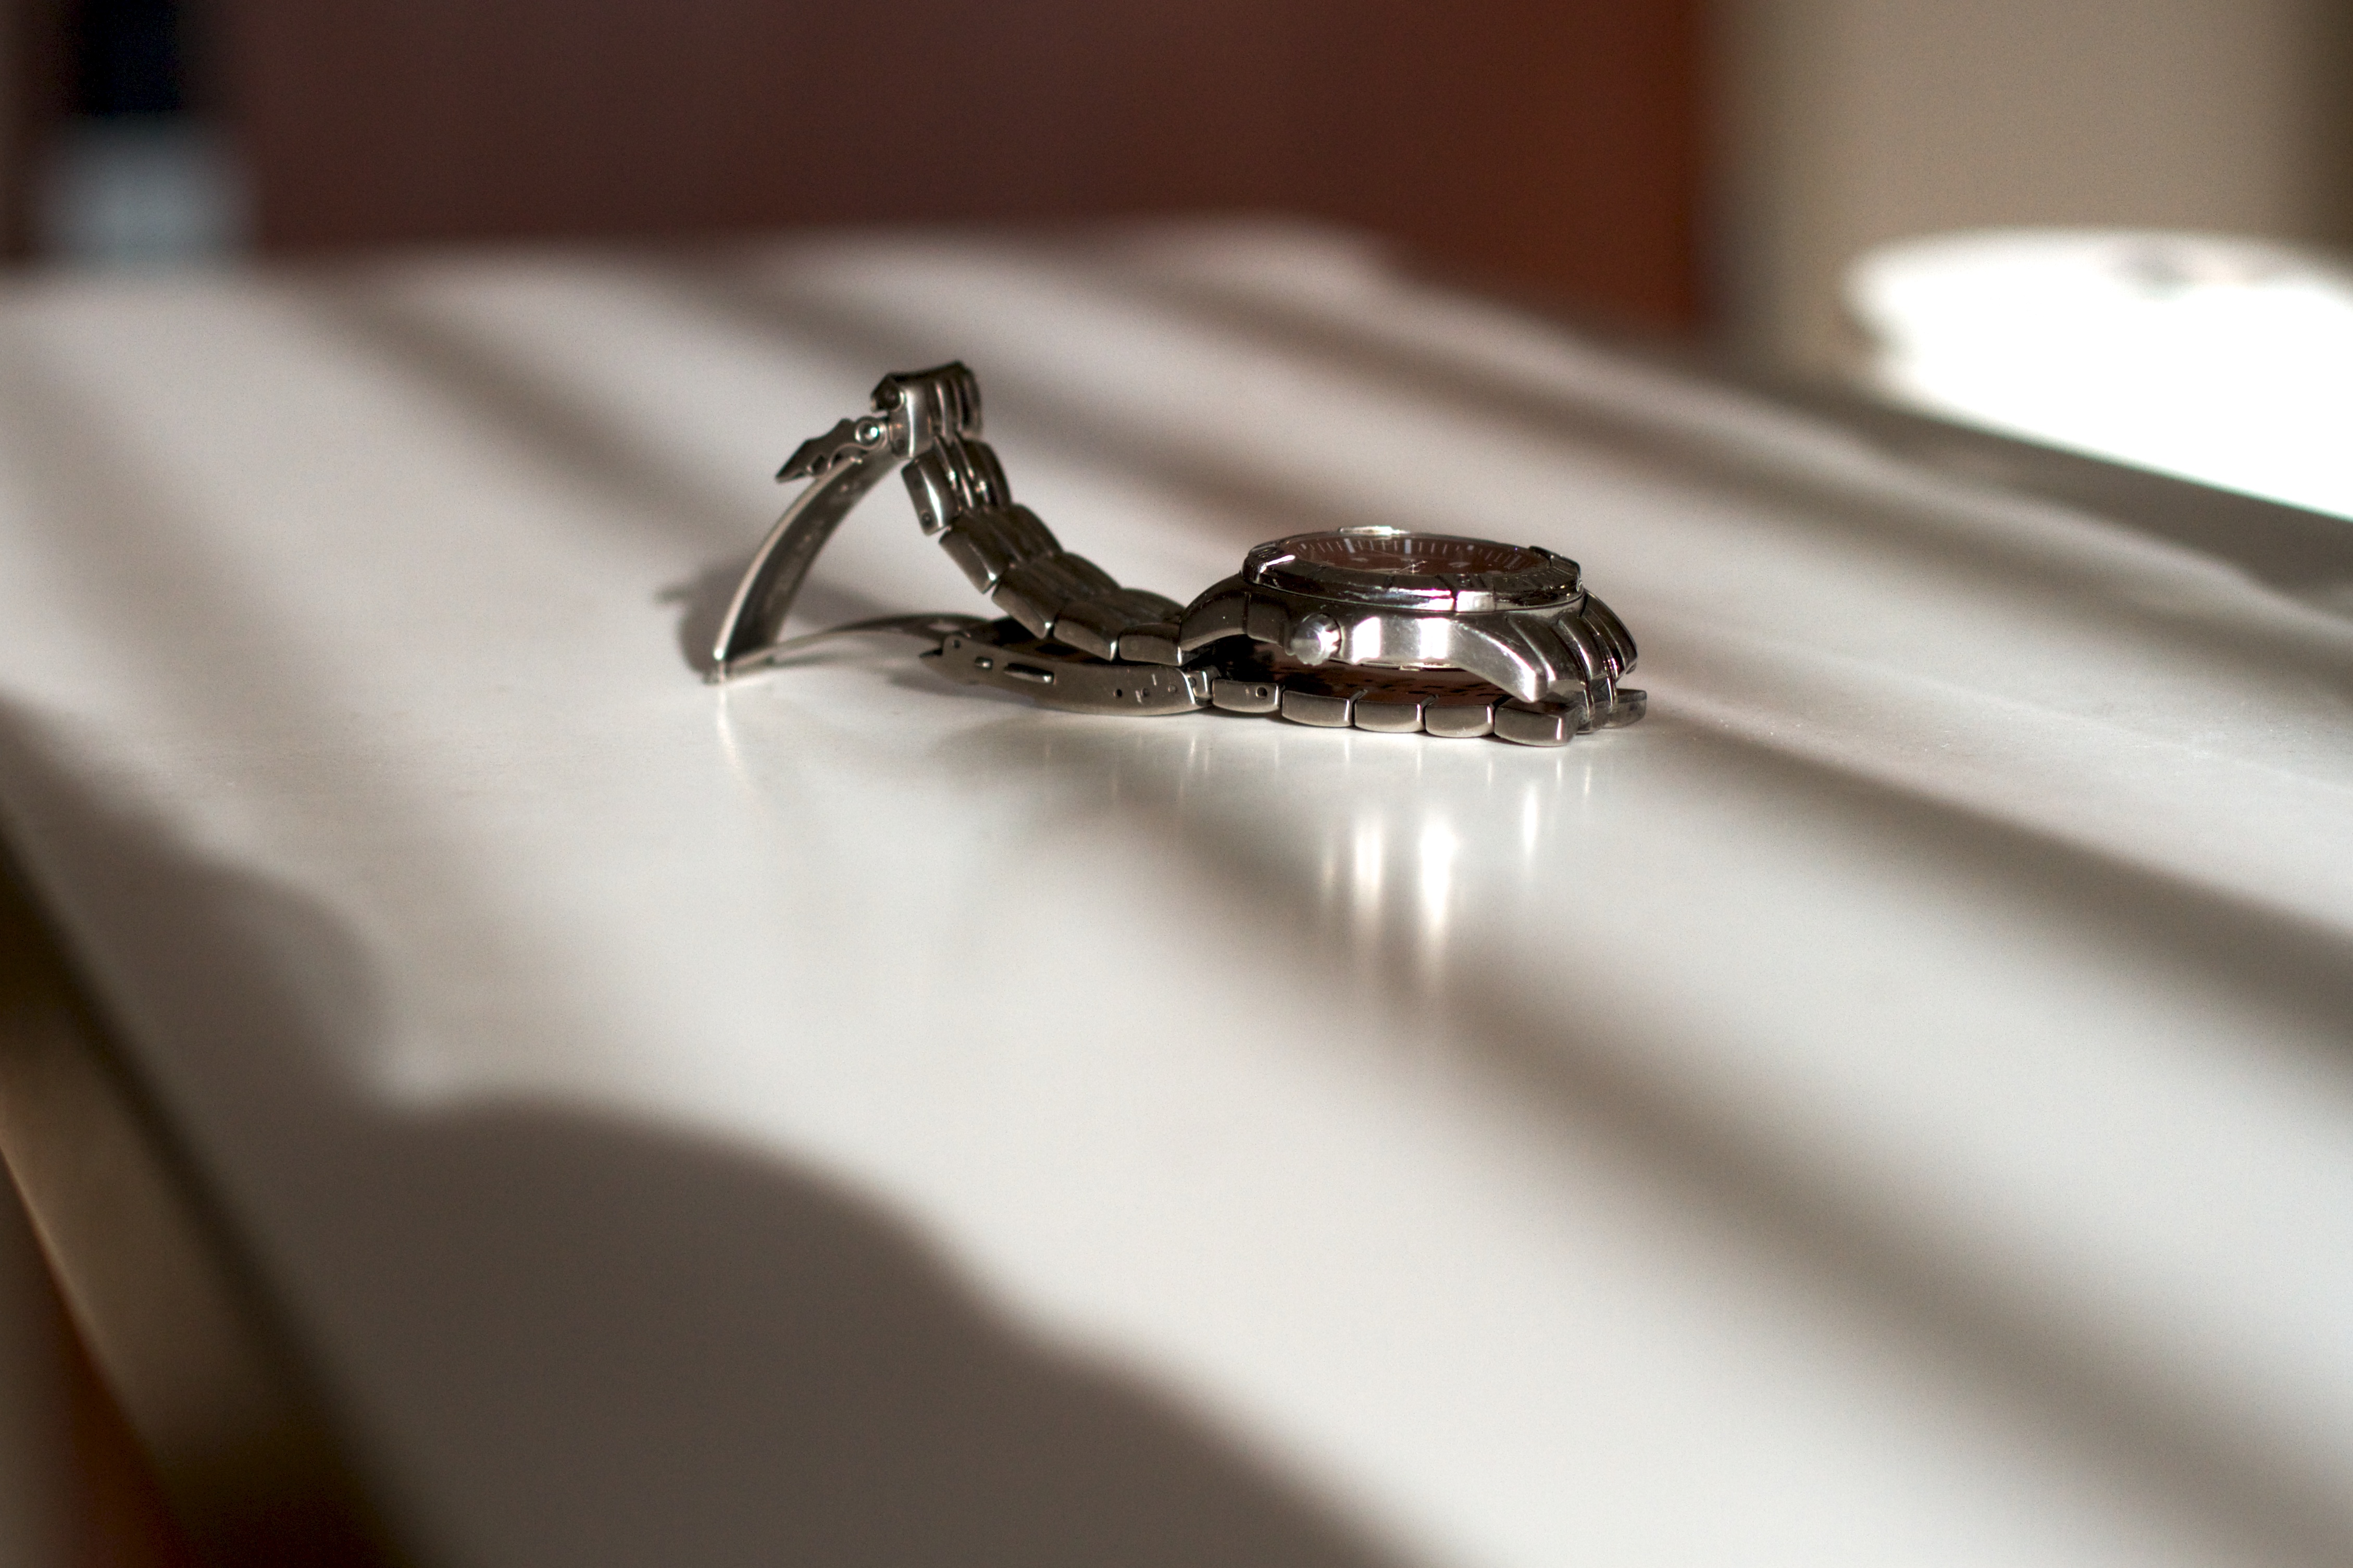
watch, hand, white, time, finger, shadow, black, close up, jewellery, macro photography